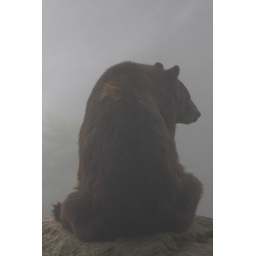
brown bear in the mist